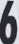
Number: 6